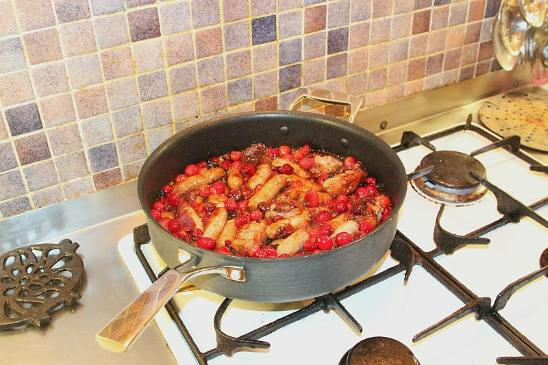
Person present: No